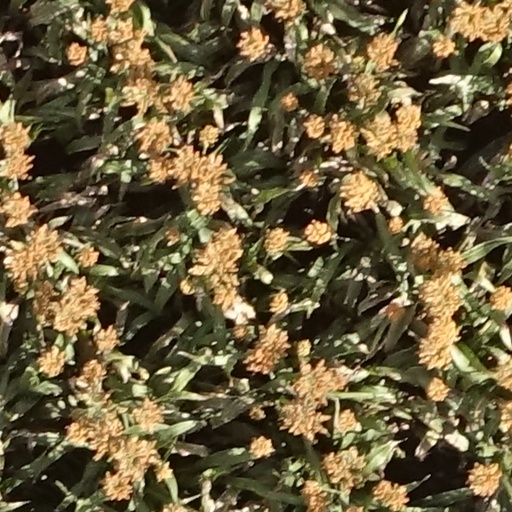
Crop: sorghum